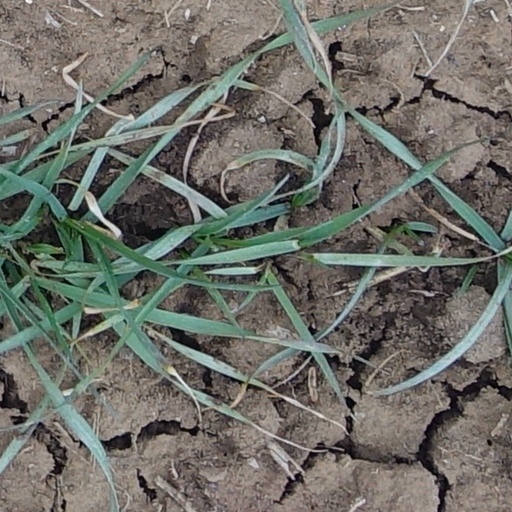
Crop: wheat